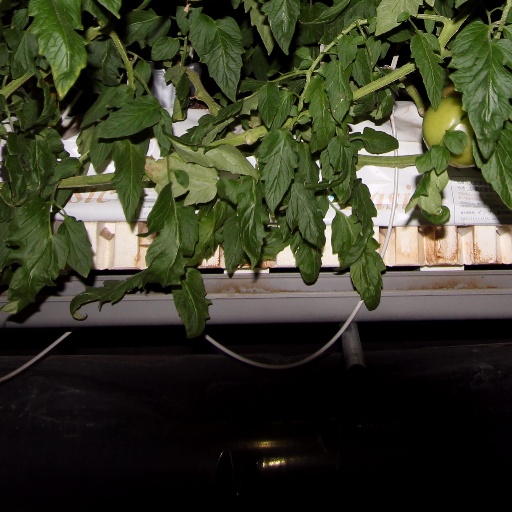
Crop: tomato